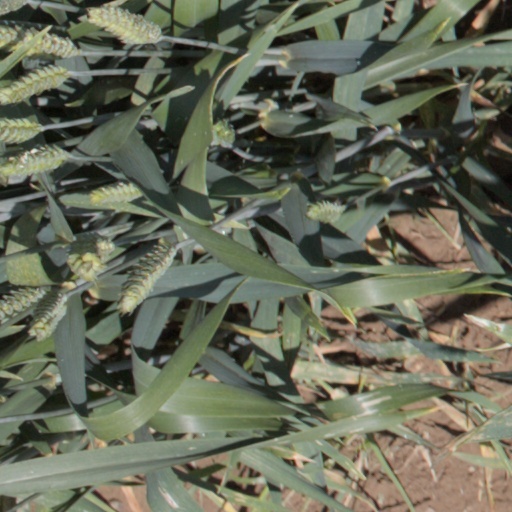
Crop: wheat